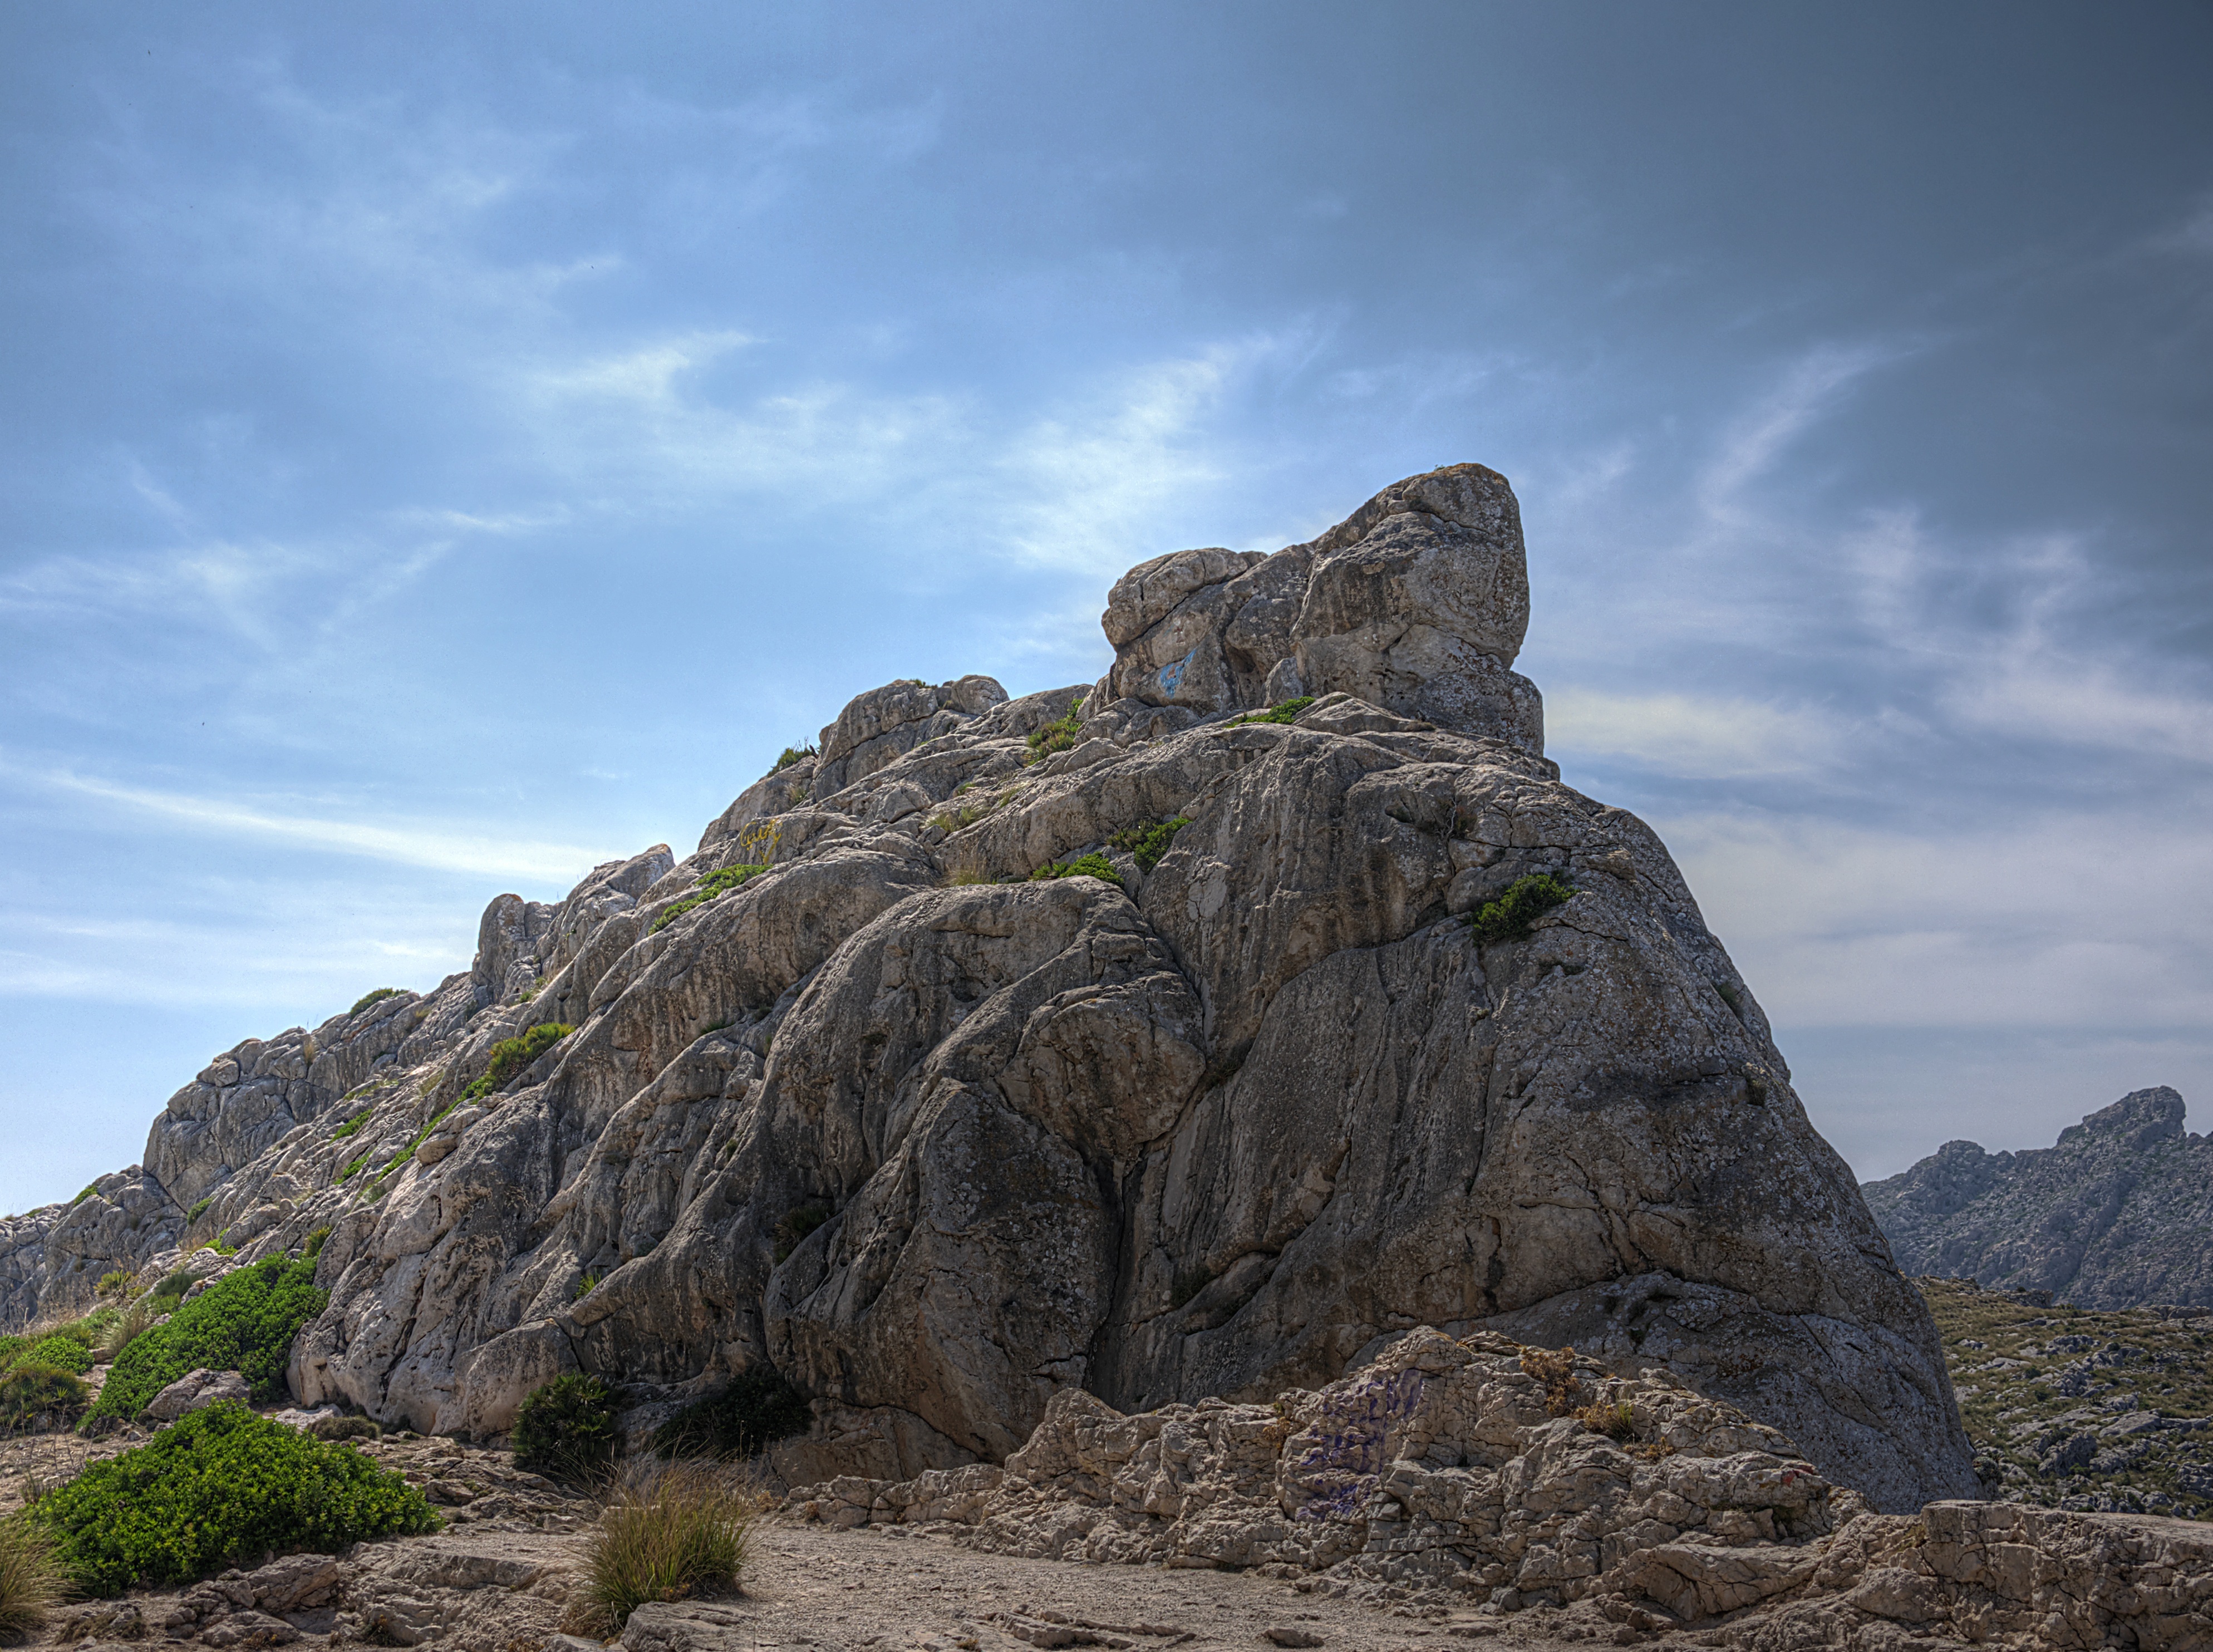
landscape, sea, coast, nature, rock, wilderness, mountain, cloud, sky, hill, adventure, mountain range, formation, cliff, terrain, material, ridge, summit, spain, geology, badlands, boulder, mallorca, cape, landform, caimari, mountainous landforms